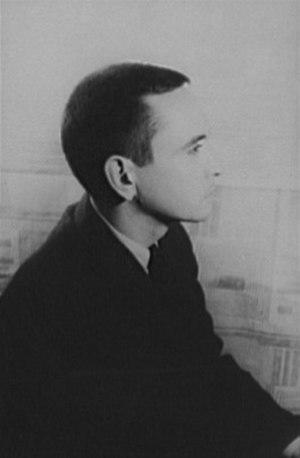
Edward Albee, né le 12 mars 1928 à Washington et mort le 16 septembre 2016 à Montauk dans l'État de New York, est un auteur dramatique américain.